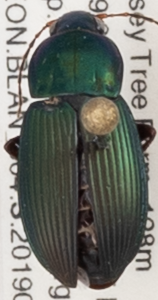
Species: Poecilus lucublandus
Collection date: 2019-06-04
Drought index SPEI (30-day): -0.9
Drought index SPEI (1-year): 2.09
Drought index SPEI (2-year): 2.09